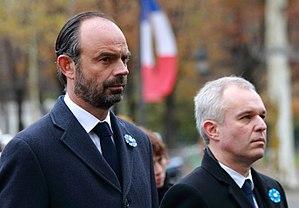
Le mouvement des Gilets jaunes — du nom des gilets de haute visibilité de couleur jaune portés par les manifestants —, est un mouvement de protestation non structuré et sporadique apparu en France en octobre 2018. Ce mouvement social spontané trouve son origine dans la diffusion — principalement sur les médias sociaux — d'appels à manifester contre l'augmentation du prix des carburants automobiles issue de la hausse de la taxe intérieure de consommation sur les produits énergétiques. Les manifestations ont lieu essentiellement le samedi.
Édouard Philippe, né le 28 novembre 1970 à Rouen, est un haut fonctionnaire et homme d'État français. Il est Premier ministre du 15 mai 2017 au 3 juillet 2020.
François Goullet de Rugy [fʁɑ̃swa ɡule də ʁyʒi], plus connu sous le nom de François de Rugy, né le 6 décembre 1973 à Nantes, est un homme politique français.